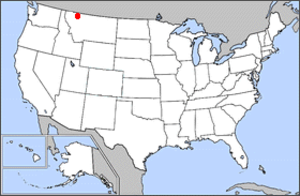
La réserve indienne des Pieds-Noirs est une réserve amérindienne créée pour la tribu des Pikunis située dans le Nord du Montana aux États-Unis. La nation des Pikunis se divisent en deux : les Pikunis du Nord et les Pikunis du Sud. Ce sont ces derniers qui habitent majoritairement la réserve du Montana. Ensemble, les Pikunis forment la plus grande nation de la Confédération des Pieds-Noirs et la réserve du Montana est la plus grande en superficie de toutes les réserves pieds-noirs.